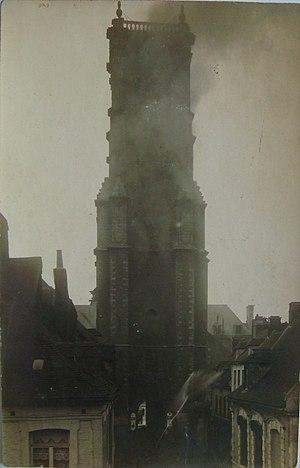
Le beffroi d'aire sur la lys pendant un incendie
Le beffroi d'Aire-sur-la-Lys est un monument faisant partie du patrimoine d'Aire-sur-la-Lys. Construit une première fois en 1355, reconstruit entre 1716 et 1724, il a été classé au titre des monuments historiques en 1947 en compagnie de l'hôtel de ville attenant. Il fait partie des 23 beffrois qui ont été classés au patrimoine mondial de l’Organisation des Nations Unies pour l'Éducation, la Science et la Culture en 2005 au sein de la liste des « beffrois de Belgique et de France ».